Jack Sonni

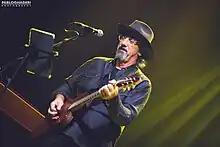
Jack Sonni on stage with Dire Straits Legacy

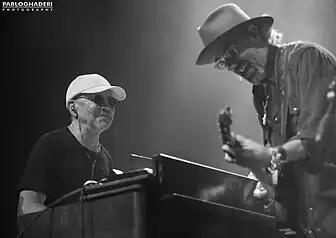
Alan Clark with Jack Sonni on stage with Dire Straits Legacy

After graduating, Sonni was introduced to New York session guitarist Elliott Randall, who had played the solo on Steely Dan's single "Reelin' In the Years". Randall became a mentor and teacher and convinced Sonni to move to New York City and begin his career. He lived in New York from 1976 through 1985, initially trying to break into session work, but began focusing on his own band. In the late 1970s, Sonni's band The Leisure Class became a Monday night fixture at Kenny's Castaways on Bleecker Street in Greenwich Village, a venue for up-and-coming acts.